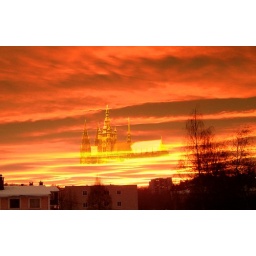
a legend tells about a golden castle in the horizon...